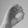
ASL letter: O